Charles Leclerc

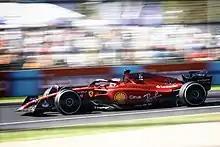
Leclerc driving the Ferrari F1-75 at the 2022 Australian Grand Prix

Following his GP3 title victory, Leclerc progressed to FIA Formula 2 with Prema for its inaugural season, alongside fellow Ferrari Driver Academy member Antonio Fuoco. Debuting at Sakhir, Leclerc took pole position for the feature race, where he finished third. In the reverse-grid sprint race, he opted for a mid-race pit stop—an uncommon practise in sprints—after creating a nine-second lead; Leclerc proceeded to overtake 13 drivers in nine laps to secure his maiden F2 victory. He took pole again in Barcelona, holding off Luca Ghiotto to win his first feature amidst a radio issue, before finishing fourth in the sprint. Leclerc retired from both races at his home round in Monte Carlo after qualifying on pole, suffering suspension failure in the feature and collision damage with Norman Nato in the sprint. Whilst retaining his championship lead, he described the weekend as "hugely disappointing". Leclerc dedicated his pole in Baku to his recently deceased father Hervé, before converting it to victory in the feature and second-place in the sprint, losing the win to Nato at the latter following a 10-second time penalty for ignoring yellow flags. He won the Spielberg feature from pole, holding off teammate Fuoco and the DAMS of Nicholas Latifi. Leclerc collided with the former in the sprint, reducing his championship lead over Oliver Rowland to 49 points midway through the season.